José Luis Zamanillo González-Camino

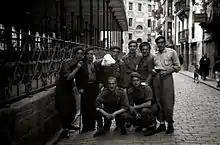
requeté group at rest, Civil War

Once Cantabria had been taken over by the Nationalists some young local Carlists started to form anti-unification resistance groups. The dissenters, dubbed "Tercio José Luis Zamanillo", were eventually prosecuted; it is not clear to what extent Zamanillo was involved and whether he held any posts in the new Nationalist administration of Santander. There is almost no information on Zamanillo's whereabouts during 1938, except minor pieces related to occasional Carlist feasts. In early 1939, shortly before the end of the war, he co-signed a document named "Manifestacion de los Ideales Tradicionalistas", a memorandum of key Carlist politicians; delivered to Franco, it contained a lengthy discourse arguing that once the war was about to end, it was time to introduce the Traditionalist monarchy. The document was left with no response.